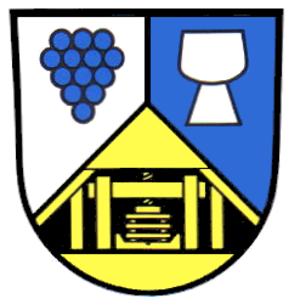
Keltern est une commune allemande en Bade-Wurtemberg, située dans l'arrondissement d'Enz. Elle se trouve à la limite nord de la Forêt-Noire, situé entre 190 et 270 mètres de hauteur, près de la ville de Pforzheim et de la grande ville de Karlsruhe.